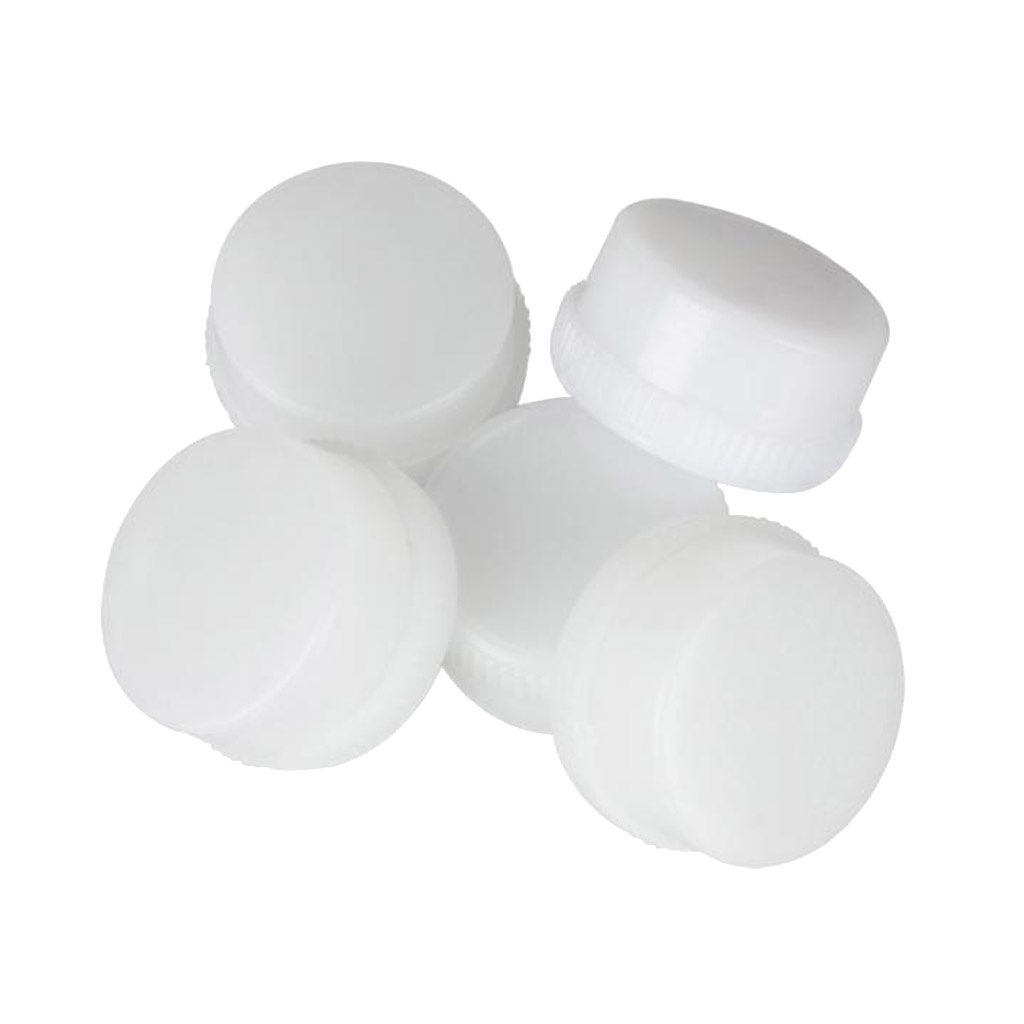
5 Pcs of Pack Vaseline Saxophone Cork Grease for Woodwind Instrument
Brand: Shop2IndiaBei
Description: 5 Pcs of Set Cork Grease for Clarinet Saxophone Oboe Flute Woodwind Instrument Lubricates and protects instrument,can repair your instrument Antioxidant and antiseptic Lubrication and durable Vaseline texture, delicate, smooth Size Chart: Approx. 20x20x10mm/0.79x0.79x0.39inch Package Includes: 5x Saxophone Cork Grease Note: Due to the difference between different monitors, the picture may not reflect the actual color of the item. Due to manual measurement, there may be 1-2mm error in size
Category: Arts & Entertainment > Hobbies & Creative Arts > Musical Instrument & Orchestra Accessories > Woodwind Instrument Accessories > Woodwind Cork Grease